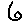
Label: 6